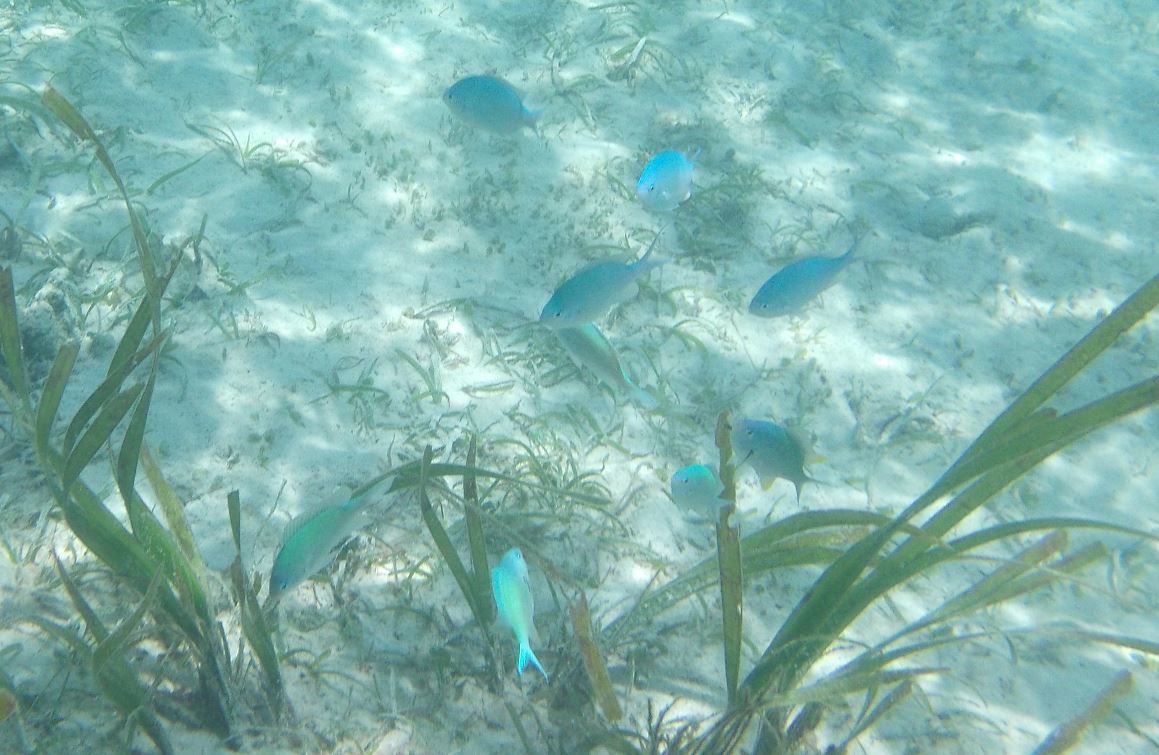
Chromis viridis (Blue-green Chromis)